San Ignacio Lagoon

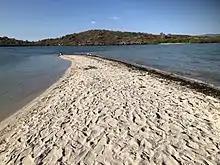
San Ignacio Lagoon

After the native population of Baja California had vanished due to disease in the 18th century, San Ignacio Lagoon was rediscovered in the 19th century by whaling captain, Jared Poole, brother-in-law to whaling captain Charles Melville Scammon. Scammon visited the lagoon in 1860 with six whaling vessels, and the subsequent extensive whaling contributed to the near extinction of the Pacific gray whale. Today, the lagoon is a primary destination for migrating whales, and a UNESCO World Heritage Site where the whales can breed and calve their young undisturbed by humans. This lagoon is also a United Nations Biosphere Reserve and a migratory bird sanctuary.